Western Sahara

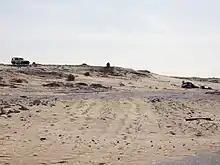
A MINURSO car (left), and a post of the Polisario Front (right) in 2017 in southern Western Sahara

In October 2010, Gadaym Izik camp was set up near Laayoune as a protest by displaced Sahrawi people about their living conditions. It was home to more than 12,000 people. In November 2010, Moroccan security forces entered Gadaym Izik camp in the early hours of the morning, using helicopters and water cannon to force people to leave. The Polisario Front said Moroccan security forces had killed a 26-year-old protester at the camp, a claim denied by Morocco. Protesters in Laayoune threw stones at police and set fire to tires and vehicles. Several buildings, including a TV station, were also set on fire. Moroccan officials said five security personnel had been killed in the unrest.